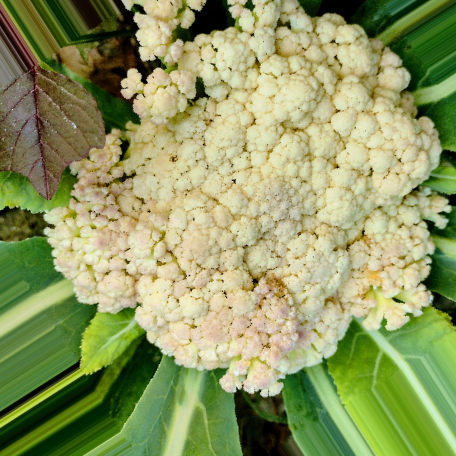
Label: Bacterial spot rot